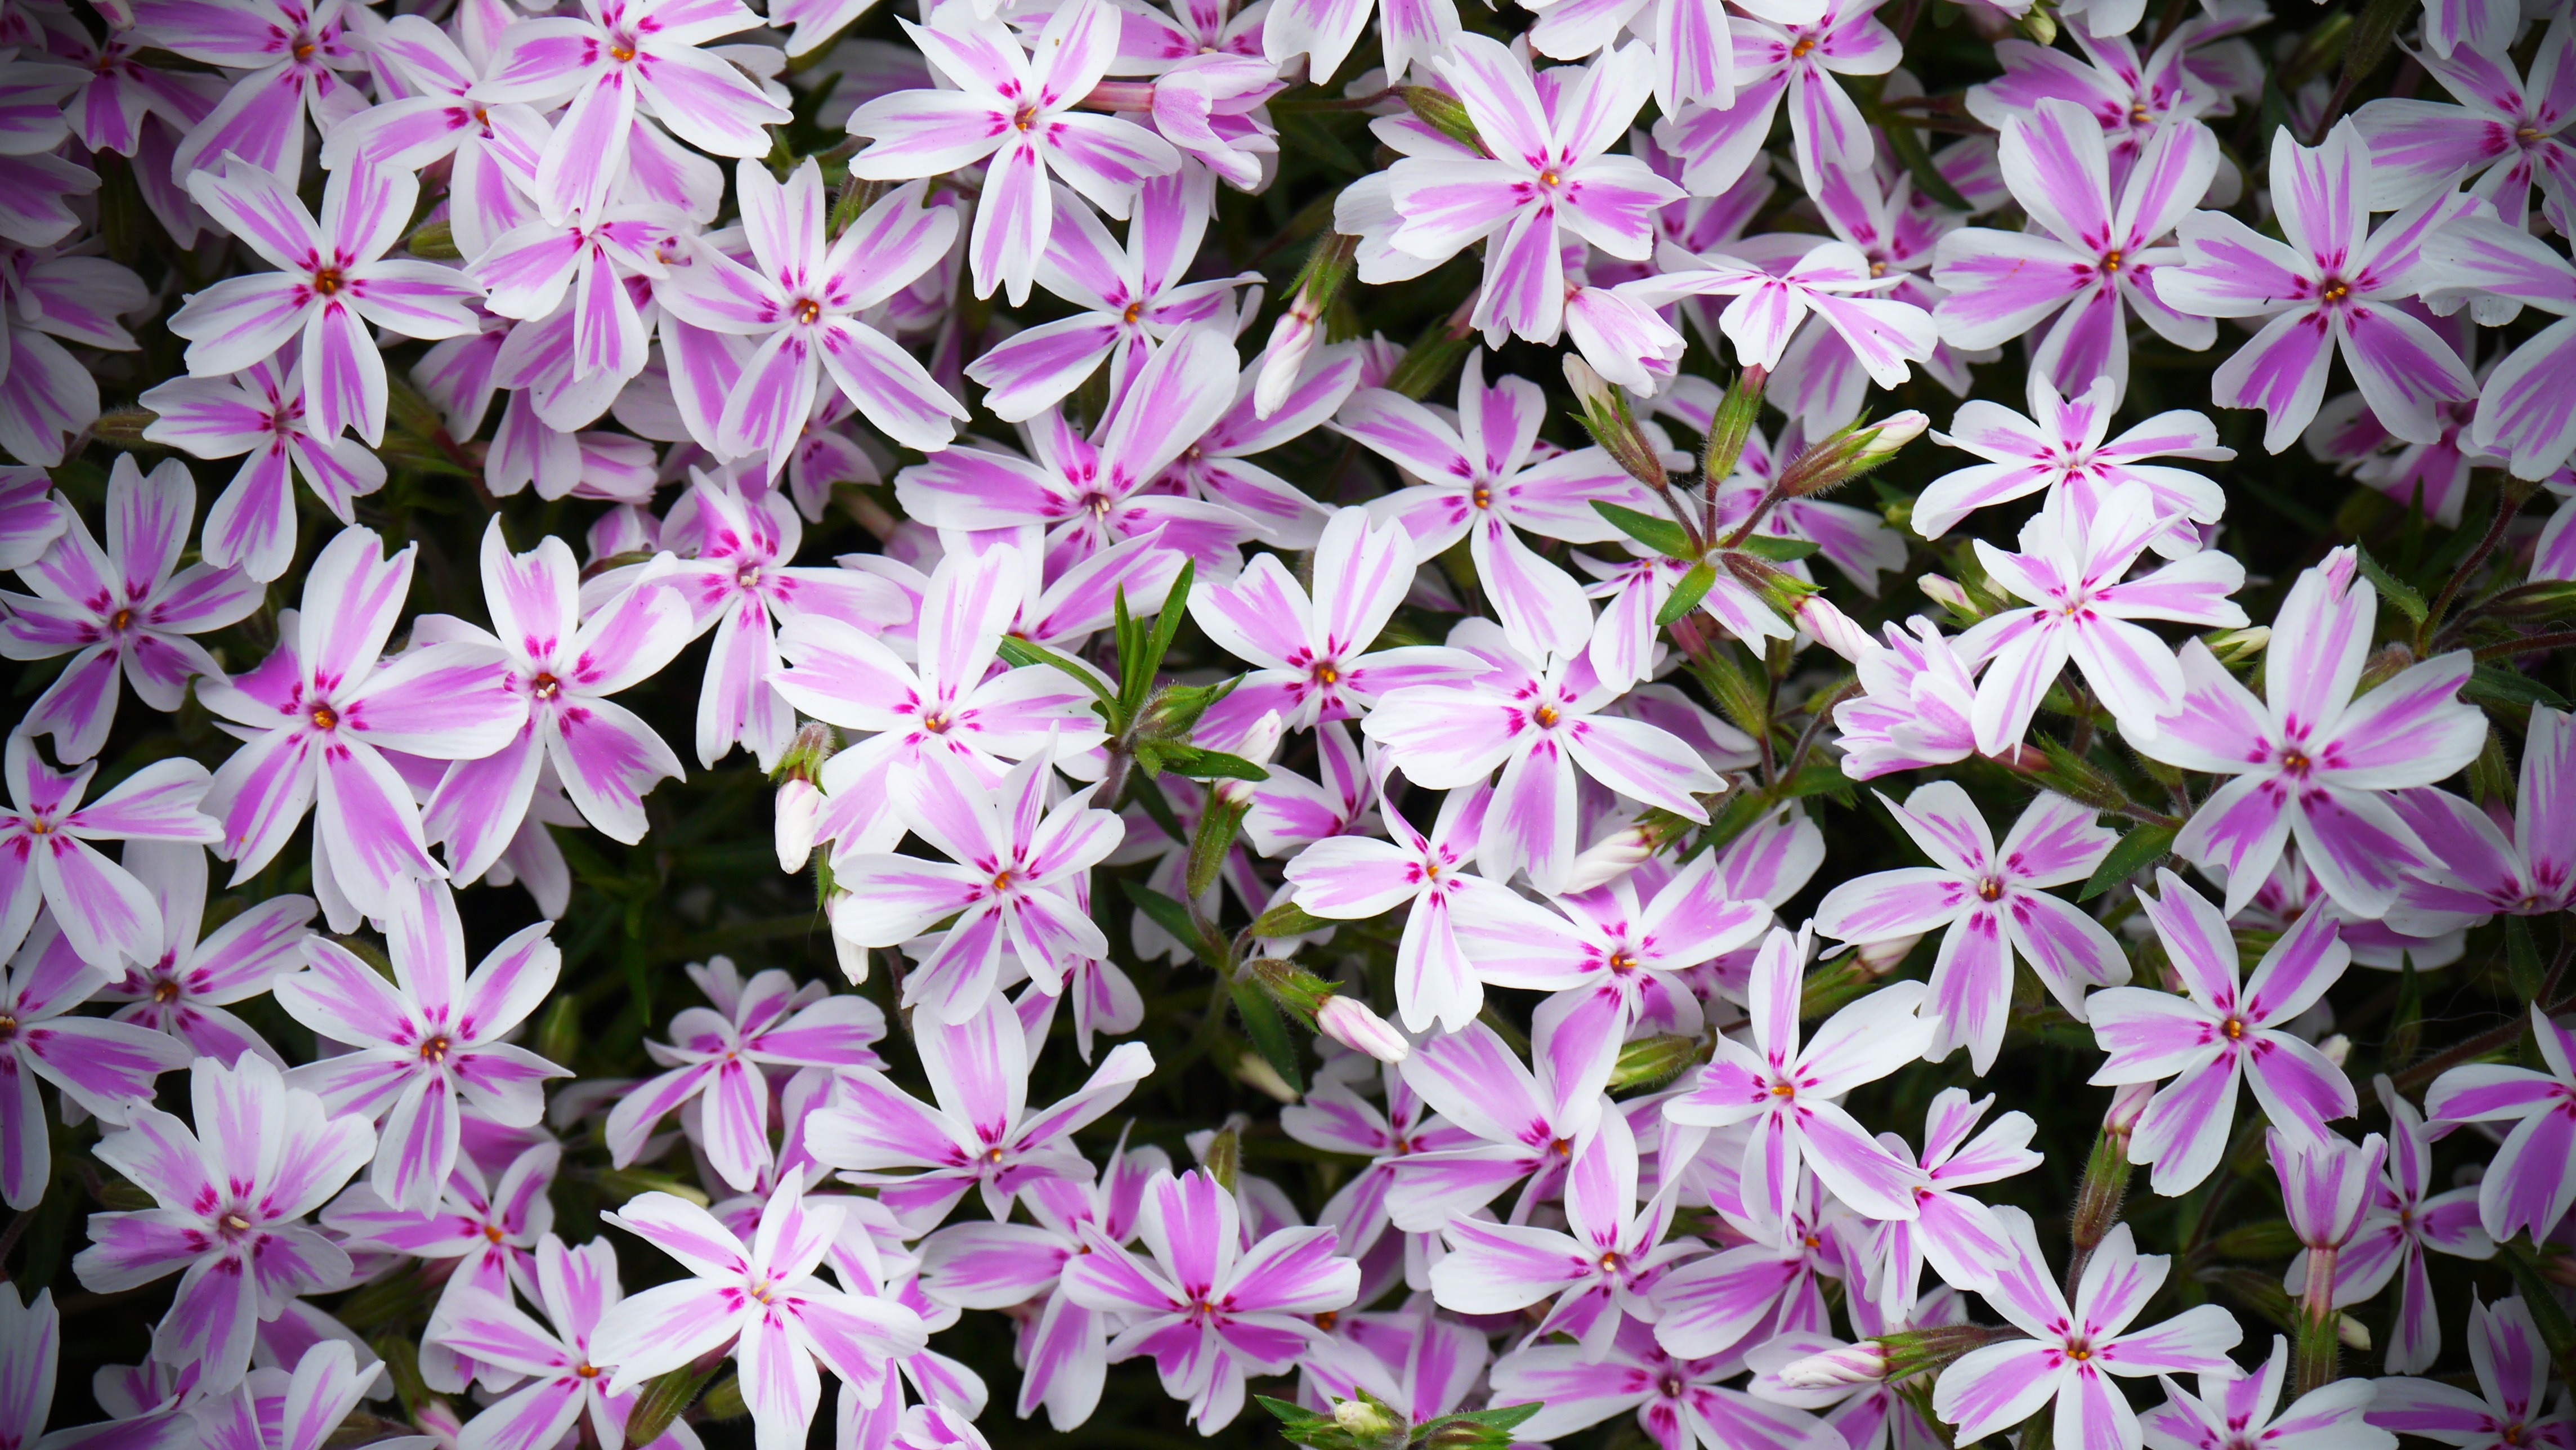
plant, wheel, flower, petal, spring, botany, garden, flora, flowers, pink flower, flowering plant, bellflower family, annual plant, land plant